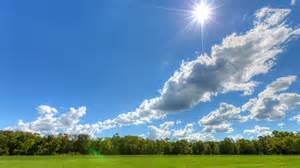
Weather: sun or clear